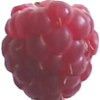
Label: raspberry